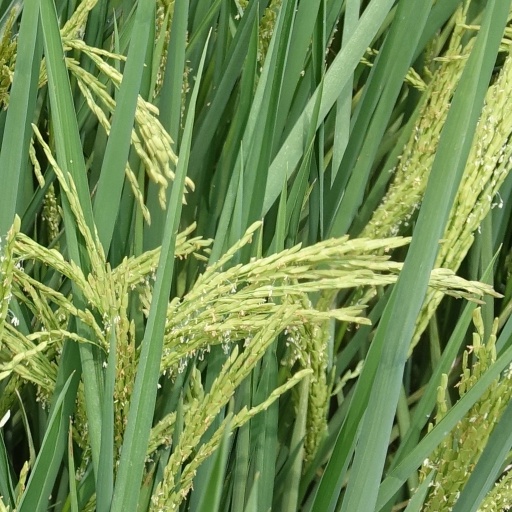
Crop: rice